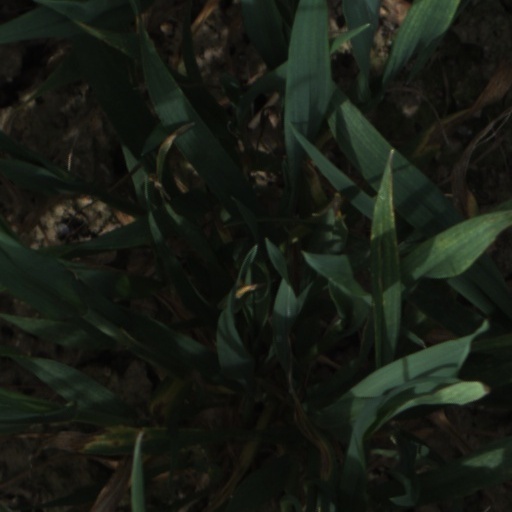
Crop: wheat